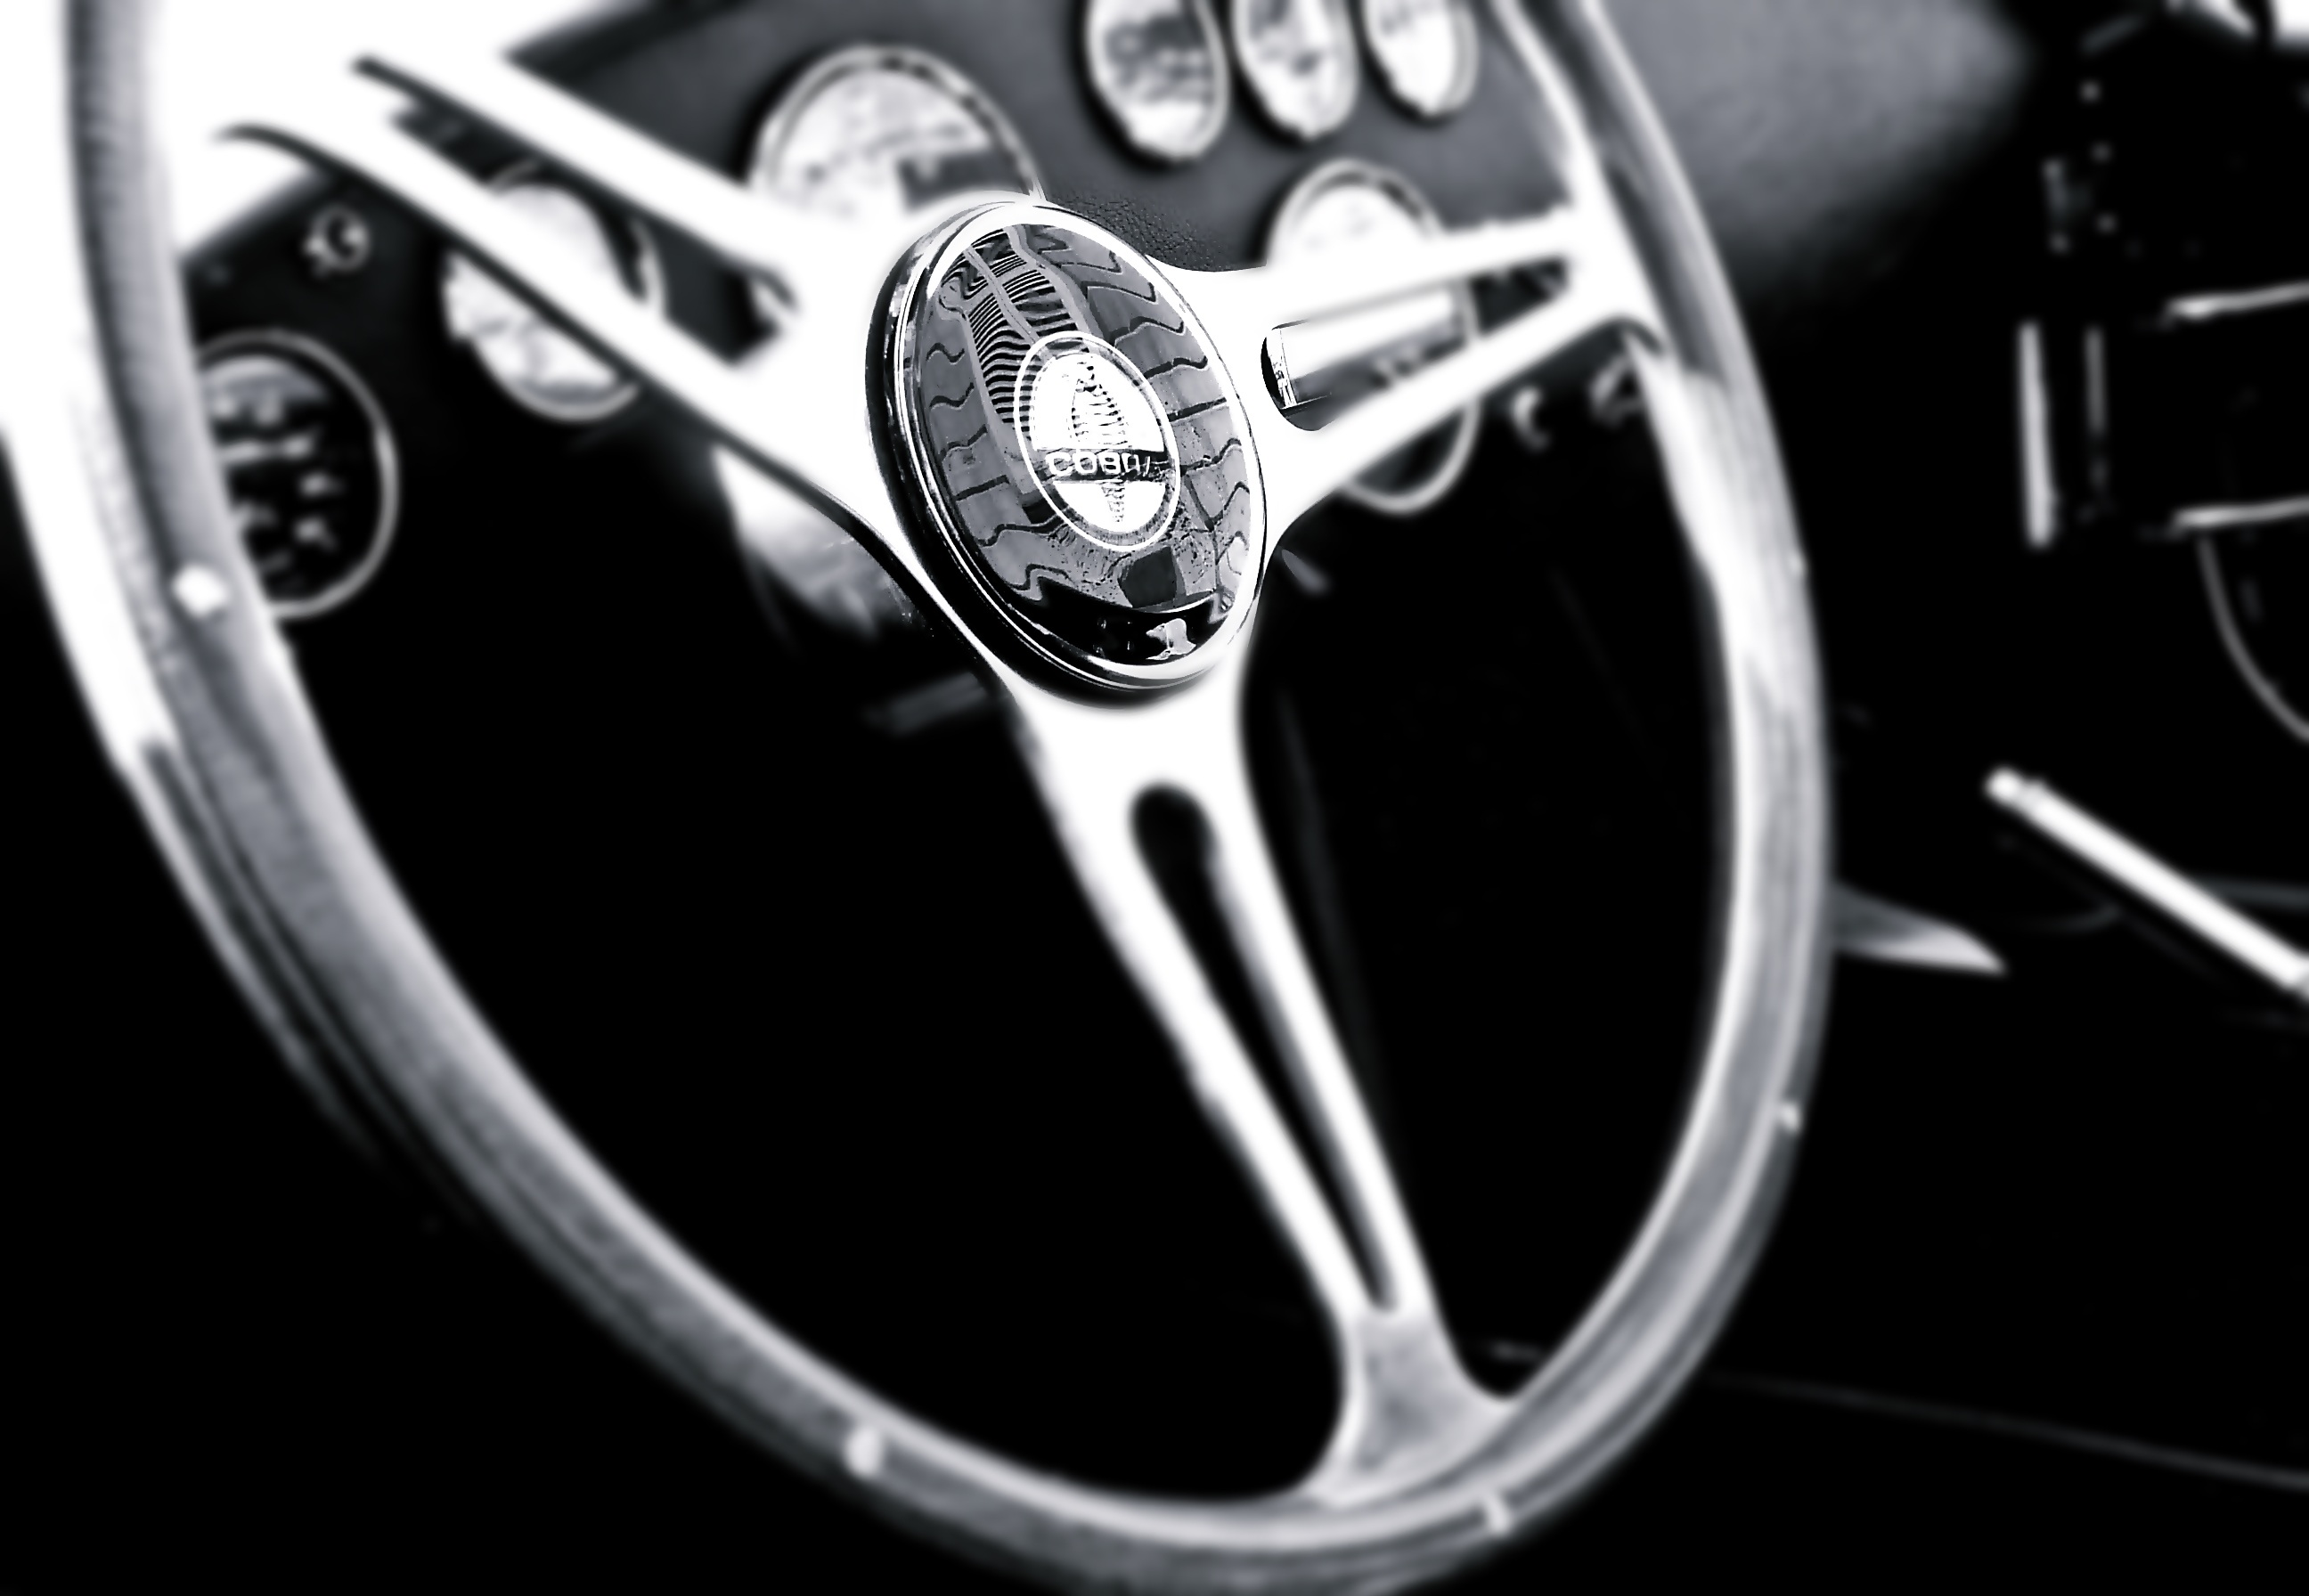
black and white, white, car, vintage, antique, wheel, automobile, retro, interior, old, transportation, vehicle, spoke, auto, steering wheel, black, black white, sports car, supercar, chrome, rim, style, classic, s, cobra, ac, vintage cars, old cars, retro car, land vehicle, ac cobra, automobile make, automotive exterior, automotive design, steering part